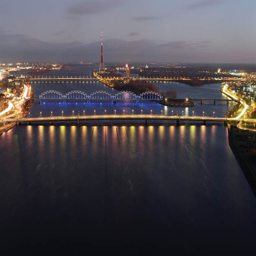
river that flows through a city .